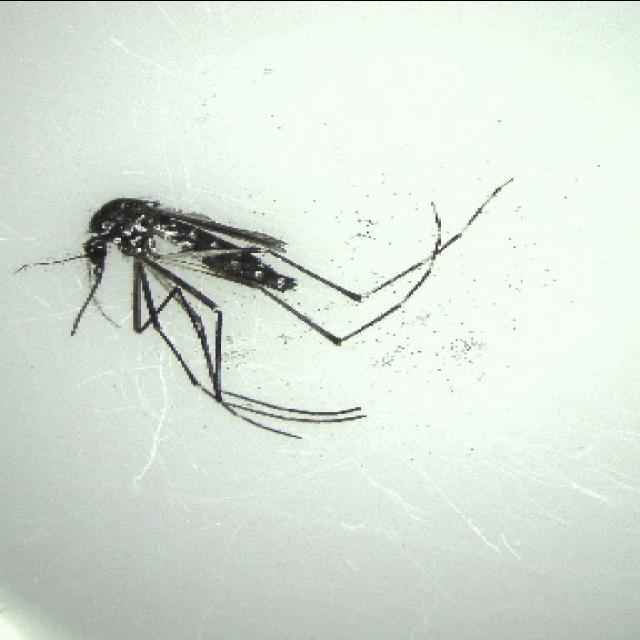
Species: aedes_albopictus